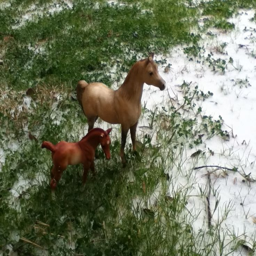
a mare and foal trying to look for food and a place to keep them warm at night